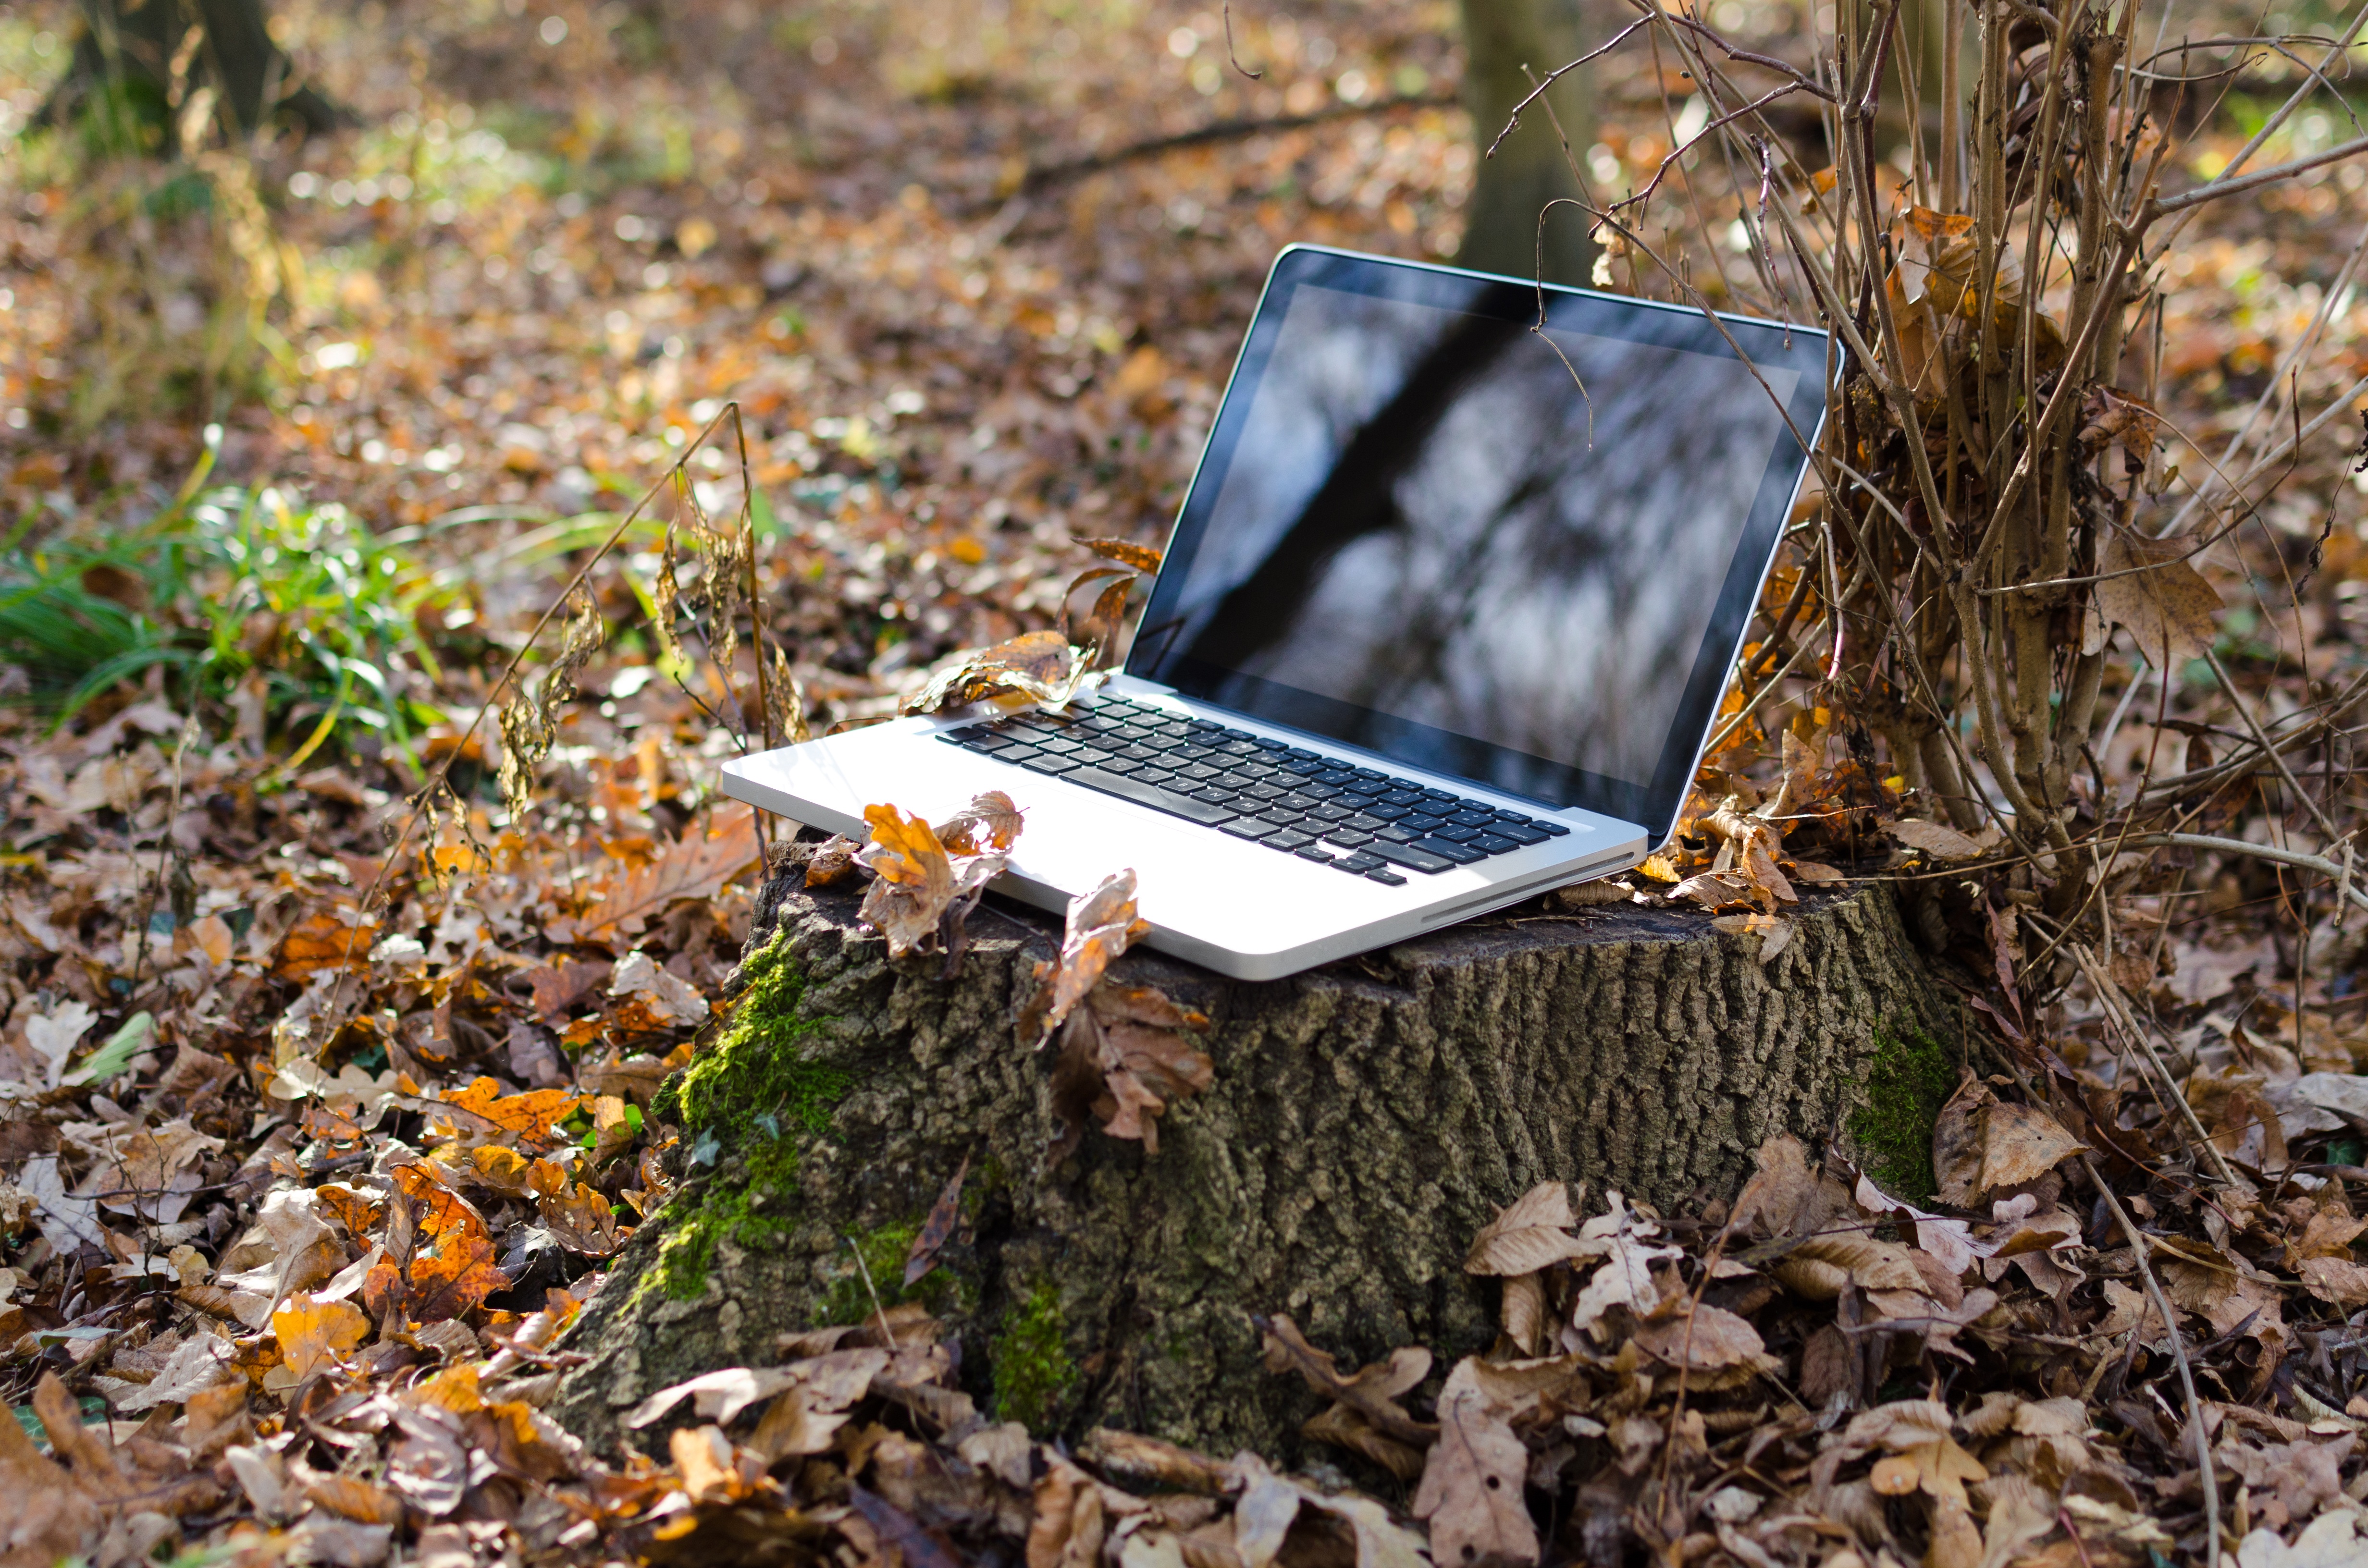
laptop, notebook, computer, work, screen, tree, nature, forest, grass, outdoor, wilderness, open, winter, keyboard, technology, field, meadow, warm, leaf, remote, wildlife, web, internet, spring, green, natural, autumn, office, fresh, communication, business, environmental, object, flora, season, energy, ecology, flowers, monitor, outside, concept, saving, day, pc, woodland, protection, habitat, connection, wifi, network, wireless, mobility, nobody, wi fi